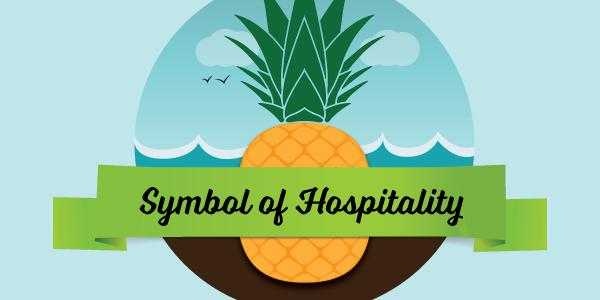
Label: Pineapple